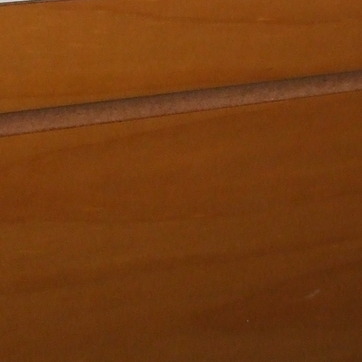
Material: wood